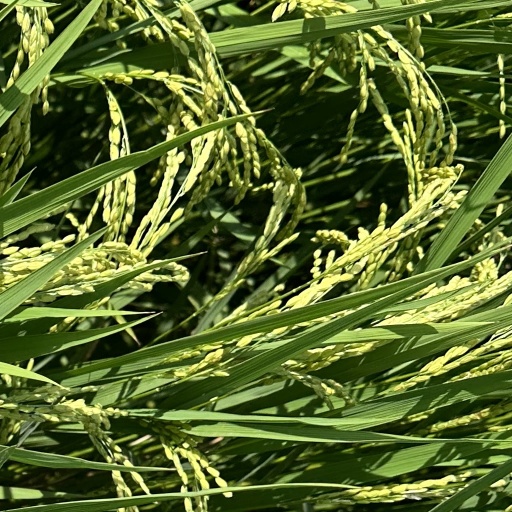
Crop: rice